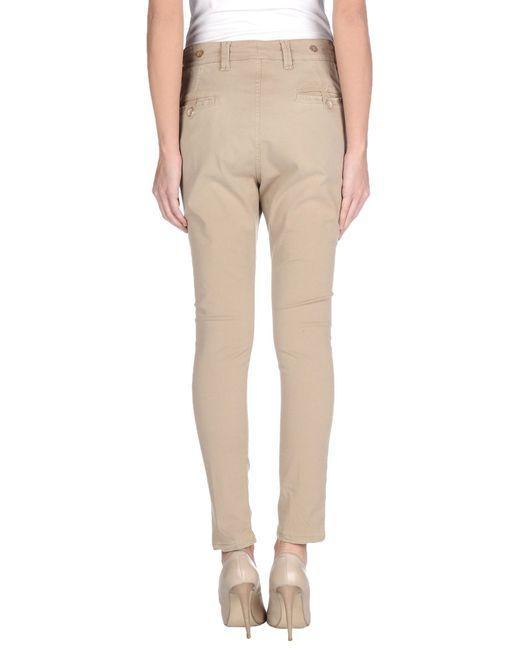
schlichte lässige hellbraune Hose für Damen